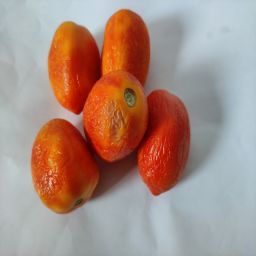
Crop: Tomato
Quality: Old